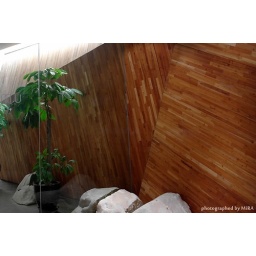
plant by the wall